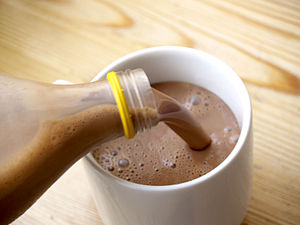
Kakao (drik) / Brug og producenter / Europa
Tynd kakao fra Skandinavien
Kakao er en opvarmet drik, som består af chokolade eller kakao, mælk eller vand, og sukker. Kakao indeholder ofte mange kalorier, mættet fedt og sukker og bør derfor ikke drikkes i alt for store mængder, men kan, i moderate mængder, også være godt for helbredet pga. antioxidanterne i kakaopulveret. En undersøgelse har vist, at et glas kakao indeholder mere end 1 gram antioxidanter.